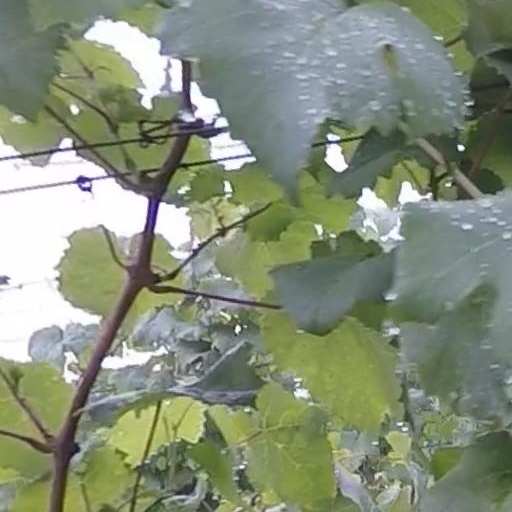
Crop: grape